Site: brandenburg
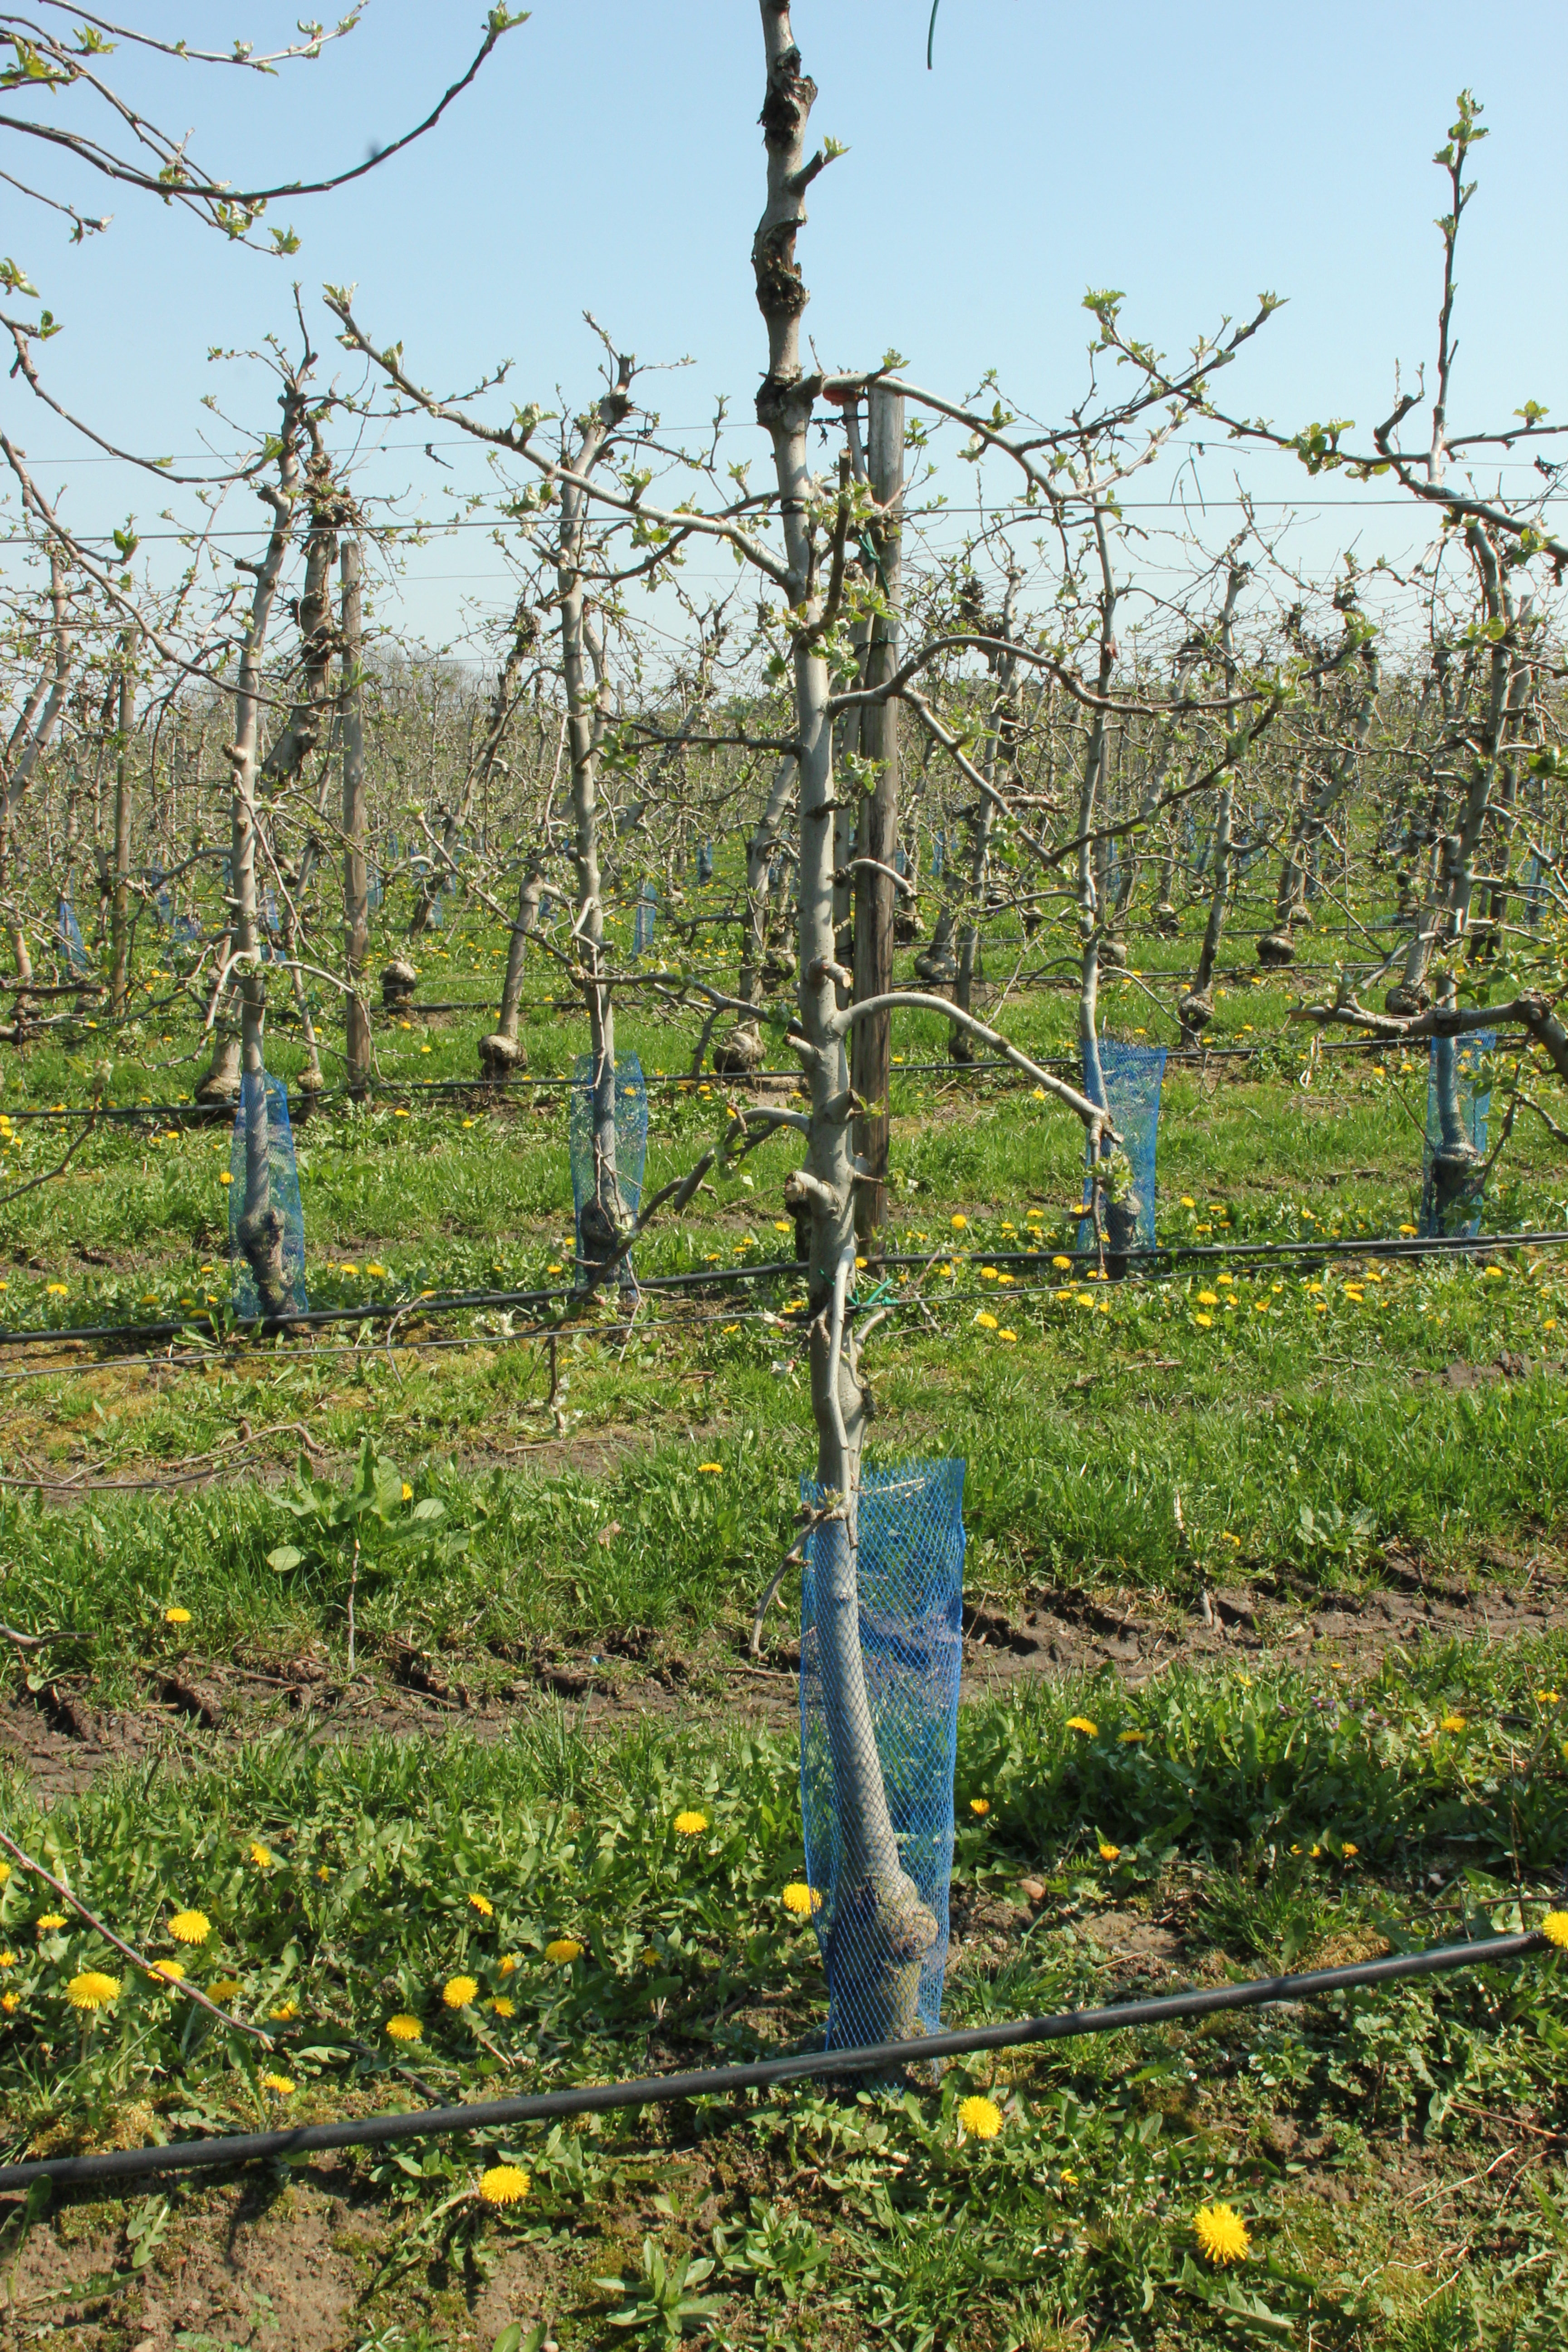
Growth stage (BBCH 56): Inflorescence emergence